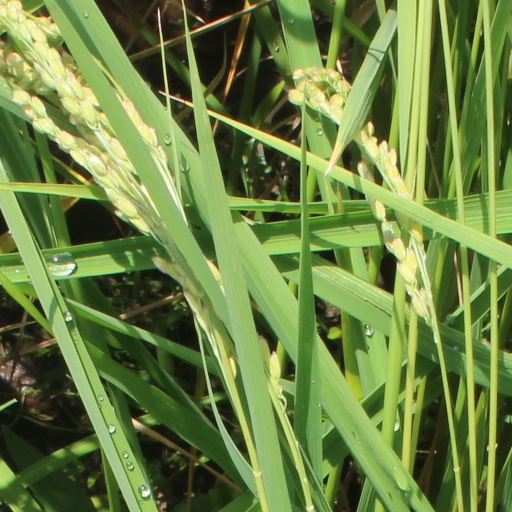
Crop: rice